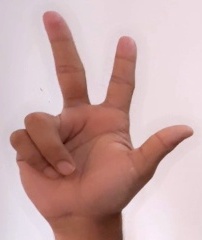
ASL sign: 3